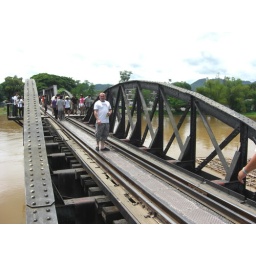
bridge over the river kwai